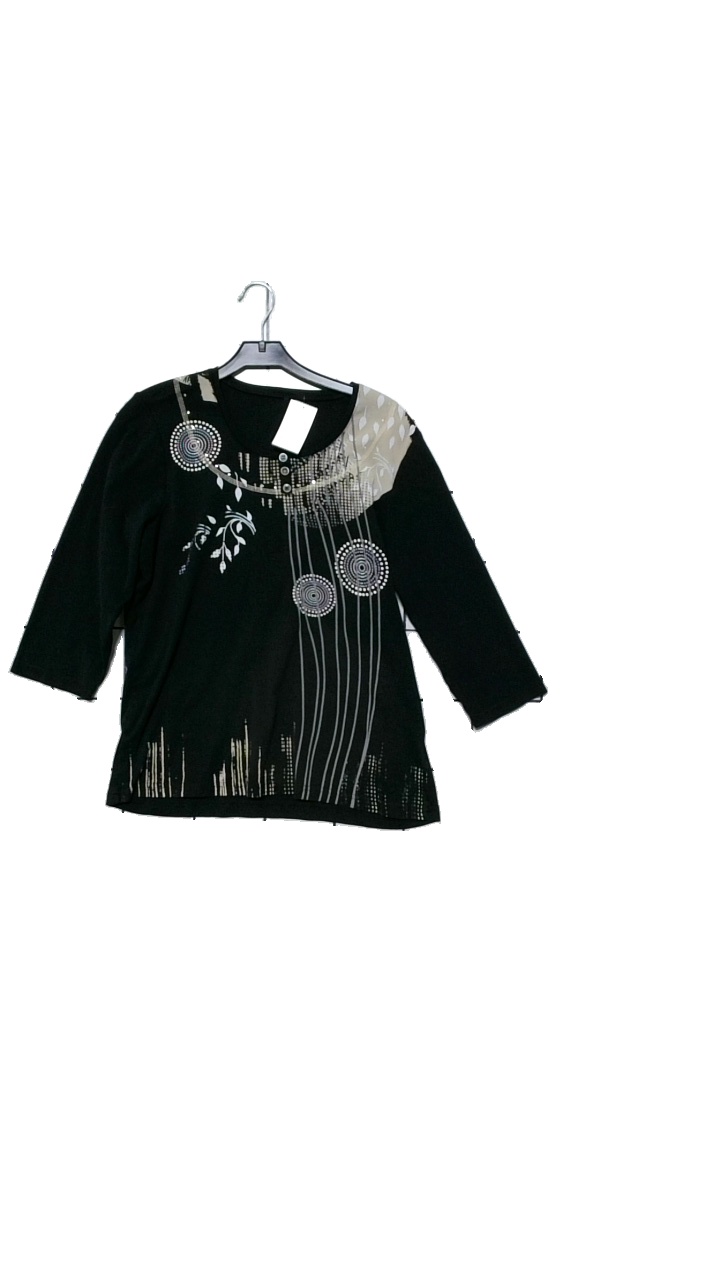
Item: Top (Ladies)
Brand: Missing
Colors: Black, Beige, Multicolor
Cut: C-collar
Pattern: Other
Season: All
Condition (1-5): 3
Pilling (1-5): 4
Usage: Reuse
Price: <50